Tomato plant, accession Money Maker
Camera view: tilt-top (135 deg); turntable rotation: 240 degrees
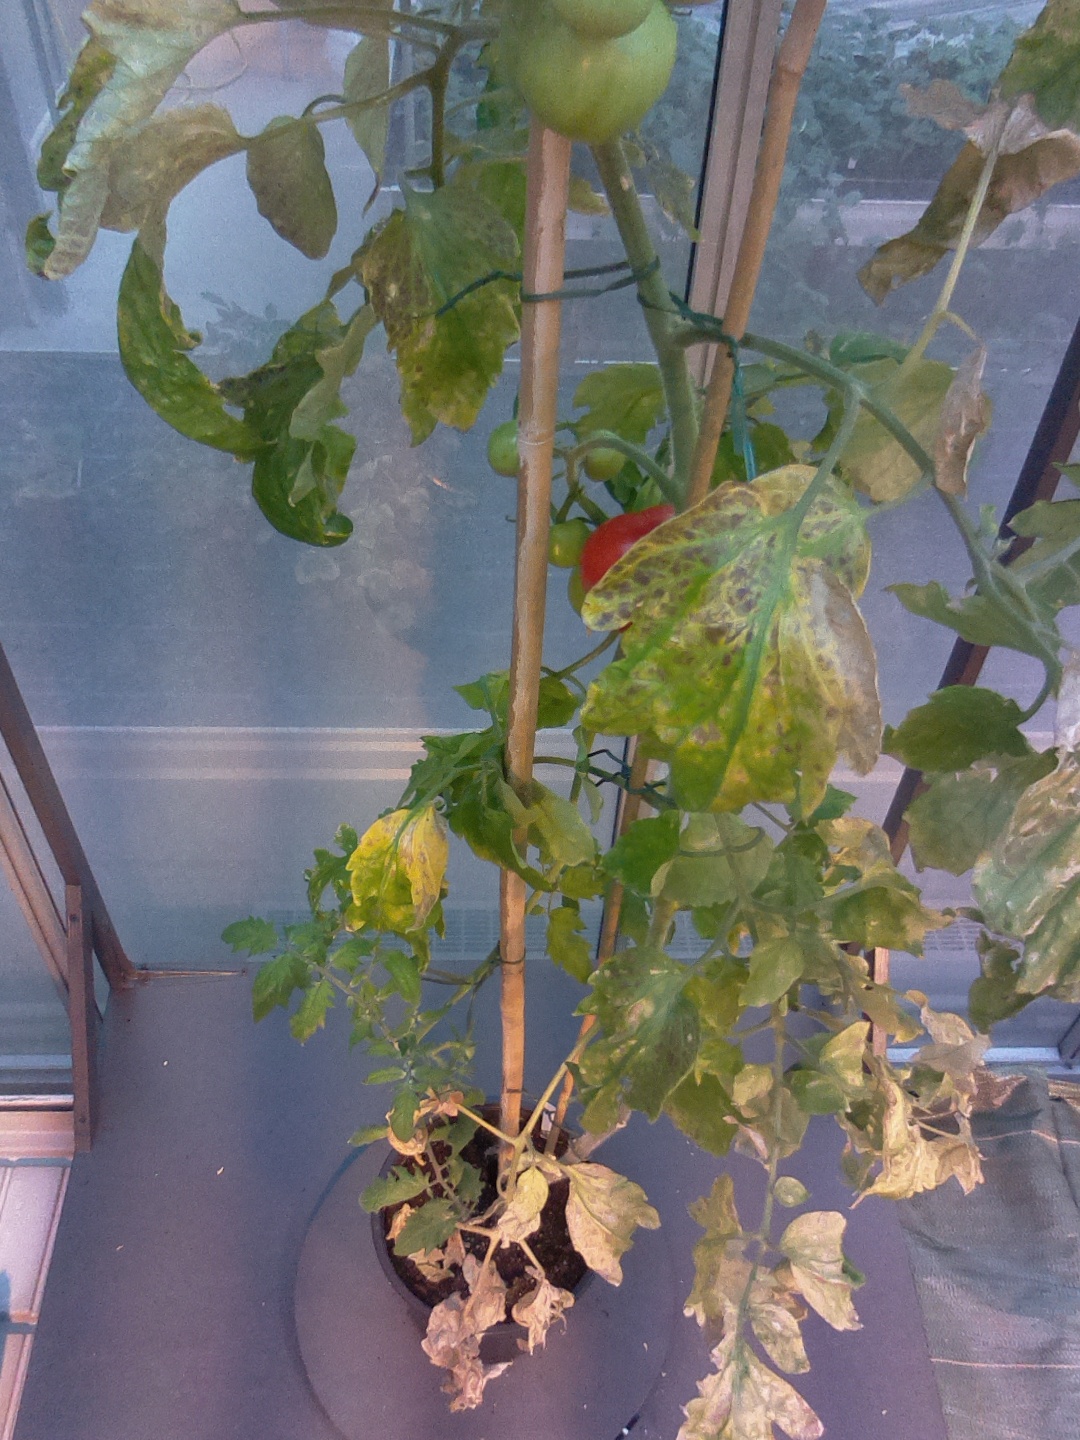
BBCH growth stage 83: 30%-40% of fruits show typical fully ripe color